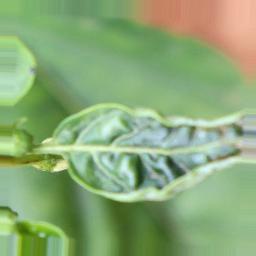
Label: mites_and_trips